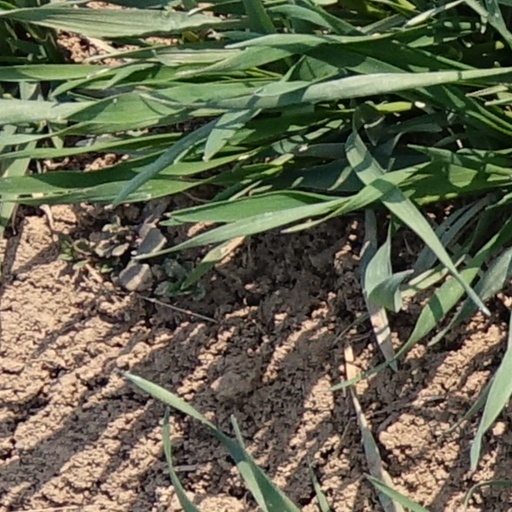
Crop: wheat